Charles I of Anjou

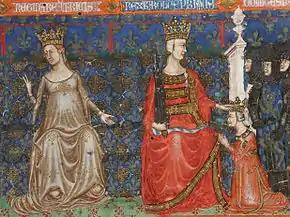
Charles and his first wife, Beatrice of Provence

Always in need of funds, Charles could not cancel the , although it was the most unpopular tax in the Regno. Instead he granted exemptions to individuals and communities, especially to the French and Provençal colonists, which increased the burden on those who did not enjoy such privileges. The yearly, or occasionally more frequent, obligatory exchange of the —the coins almost exclusively used in local transactions—was also an important, and unpopular, source of revenue for the royal treasury. Charles took out forced loans whenever he needed "immediately a large sum of money for certain arduous and pressing business", as he explained in one of his decrees.